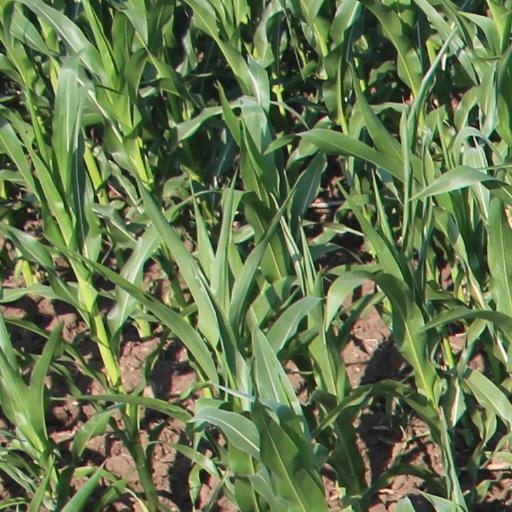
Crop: maize; corn